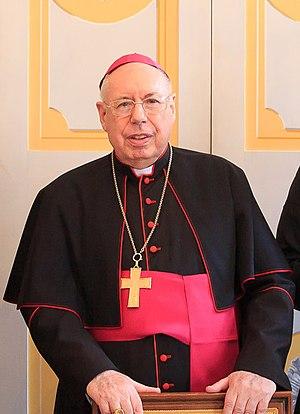
Son Excellenxe Mgr François Bacqué, Nonce Apostolique
François Bacqué, né le 2 septembre 1936 à Bordeaux en Gironde, est un archevêque catholique français, nonce apostolique en République dominicaine puis aux Pays-Bas jusqu'en 2011.